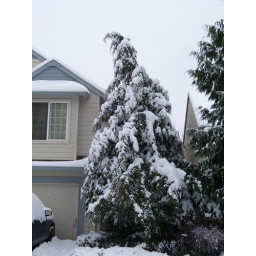
The tree in front of our neighbor's house is leaning.